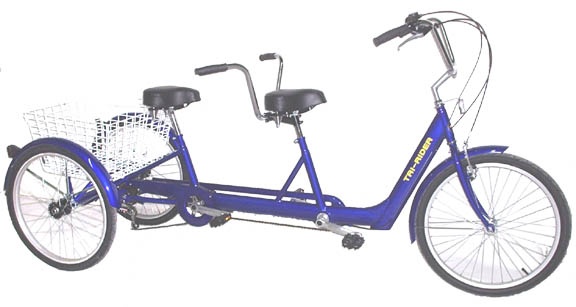
Belize Bike Twin Tri-Rider Tandem Trike
The Belize Bike Twin Tri-Rider 24'' Tandem Trike, model 95246 and 95247 is now available at the epicwheelz.com! The high quality made in Taiwan tandem trike comes in either a vivid red color or brilliant blue. Features include high rise handlebars, heavily padded and sprung saddles, 24" front and rear wheels, large rear basket, front and rear fenders, reflector kit, front and rear hand operated brakes and a Shimano 6 speed thumb shift transmission for easy cruising. A great tandem for those who don't wish to balance. Need a Special Needs Backrest with Side Support and weight pedals ? Get The Special Needs Kit with those included. Model 95246 Shimano 6 speed Wheels 24" front and rear wheels Brakes front and rear hand operated brakes Color Red, Blue, Grey Weight Capacity 450 lbs Product Weight 70 lbs Assembly Required Yes, some mechanical knowledge may be needed. We recommend assembly by qualified bicycle mechanic. Additional Information Black rear basket color 3 fenders Reflector kit Front and rear hand operated brakes but only the front rider can access them. Note the rear rider cannot brake* Large basket Trike length 92” The width at the rear axle is 30” Stoker seat area is most suitable for a person less than 6' tall. With standard tires recommended maximum combined weight of riders is 450 lbs. - can be more w/ installation of heavy duty tires from an industrial trike Ships in 2 Boxes: Box 1 : 74 X 13 X 24 - 57lbs Box 2 : 32 X 24 X 21 - 39lbs
Brand: Belize Bike
Category: Sporting Goods > Outdoor Recreation > Cycling > Bicycles > Tandem Bikes